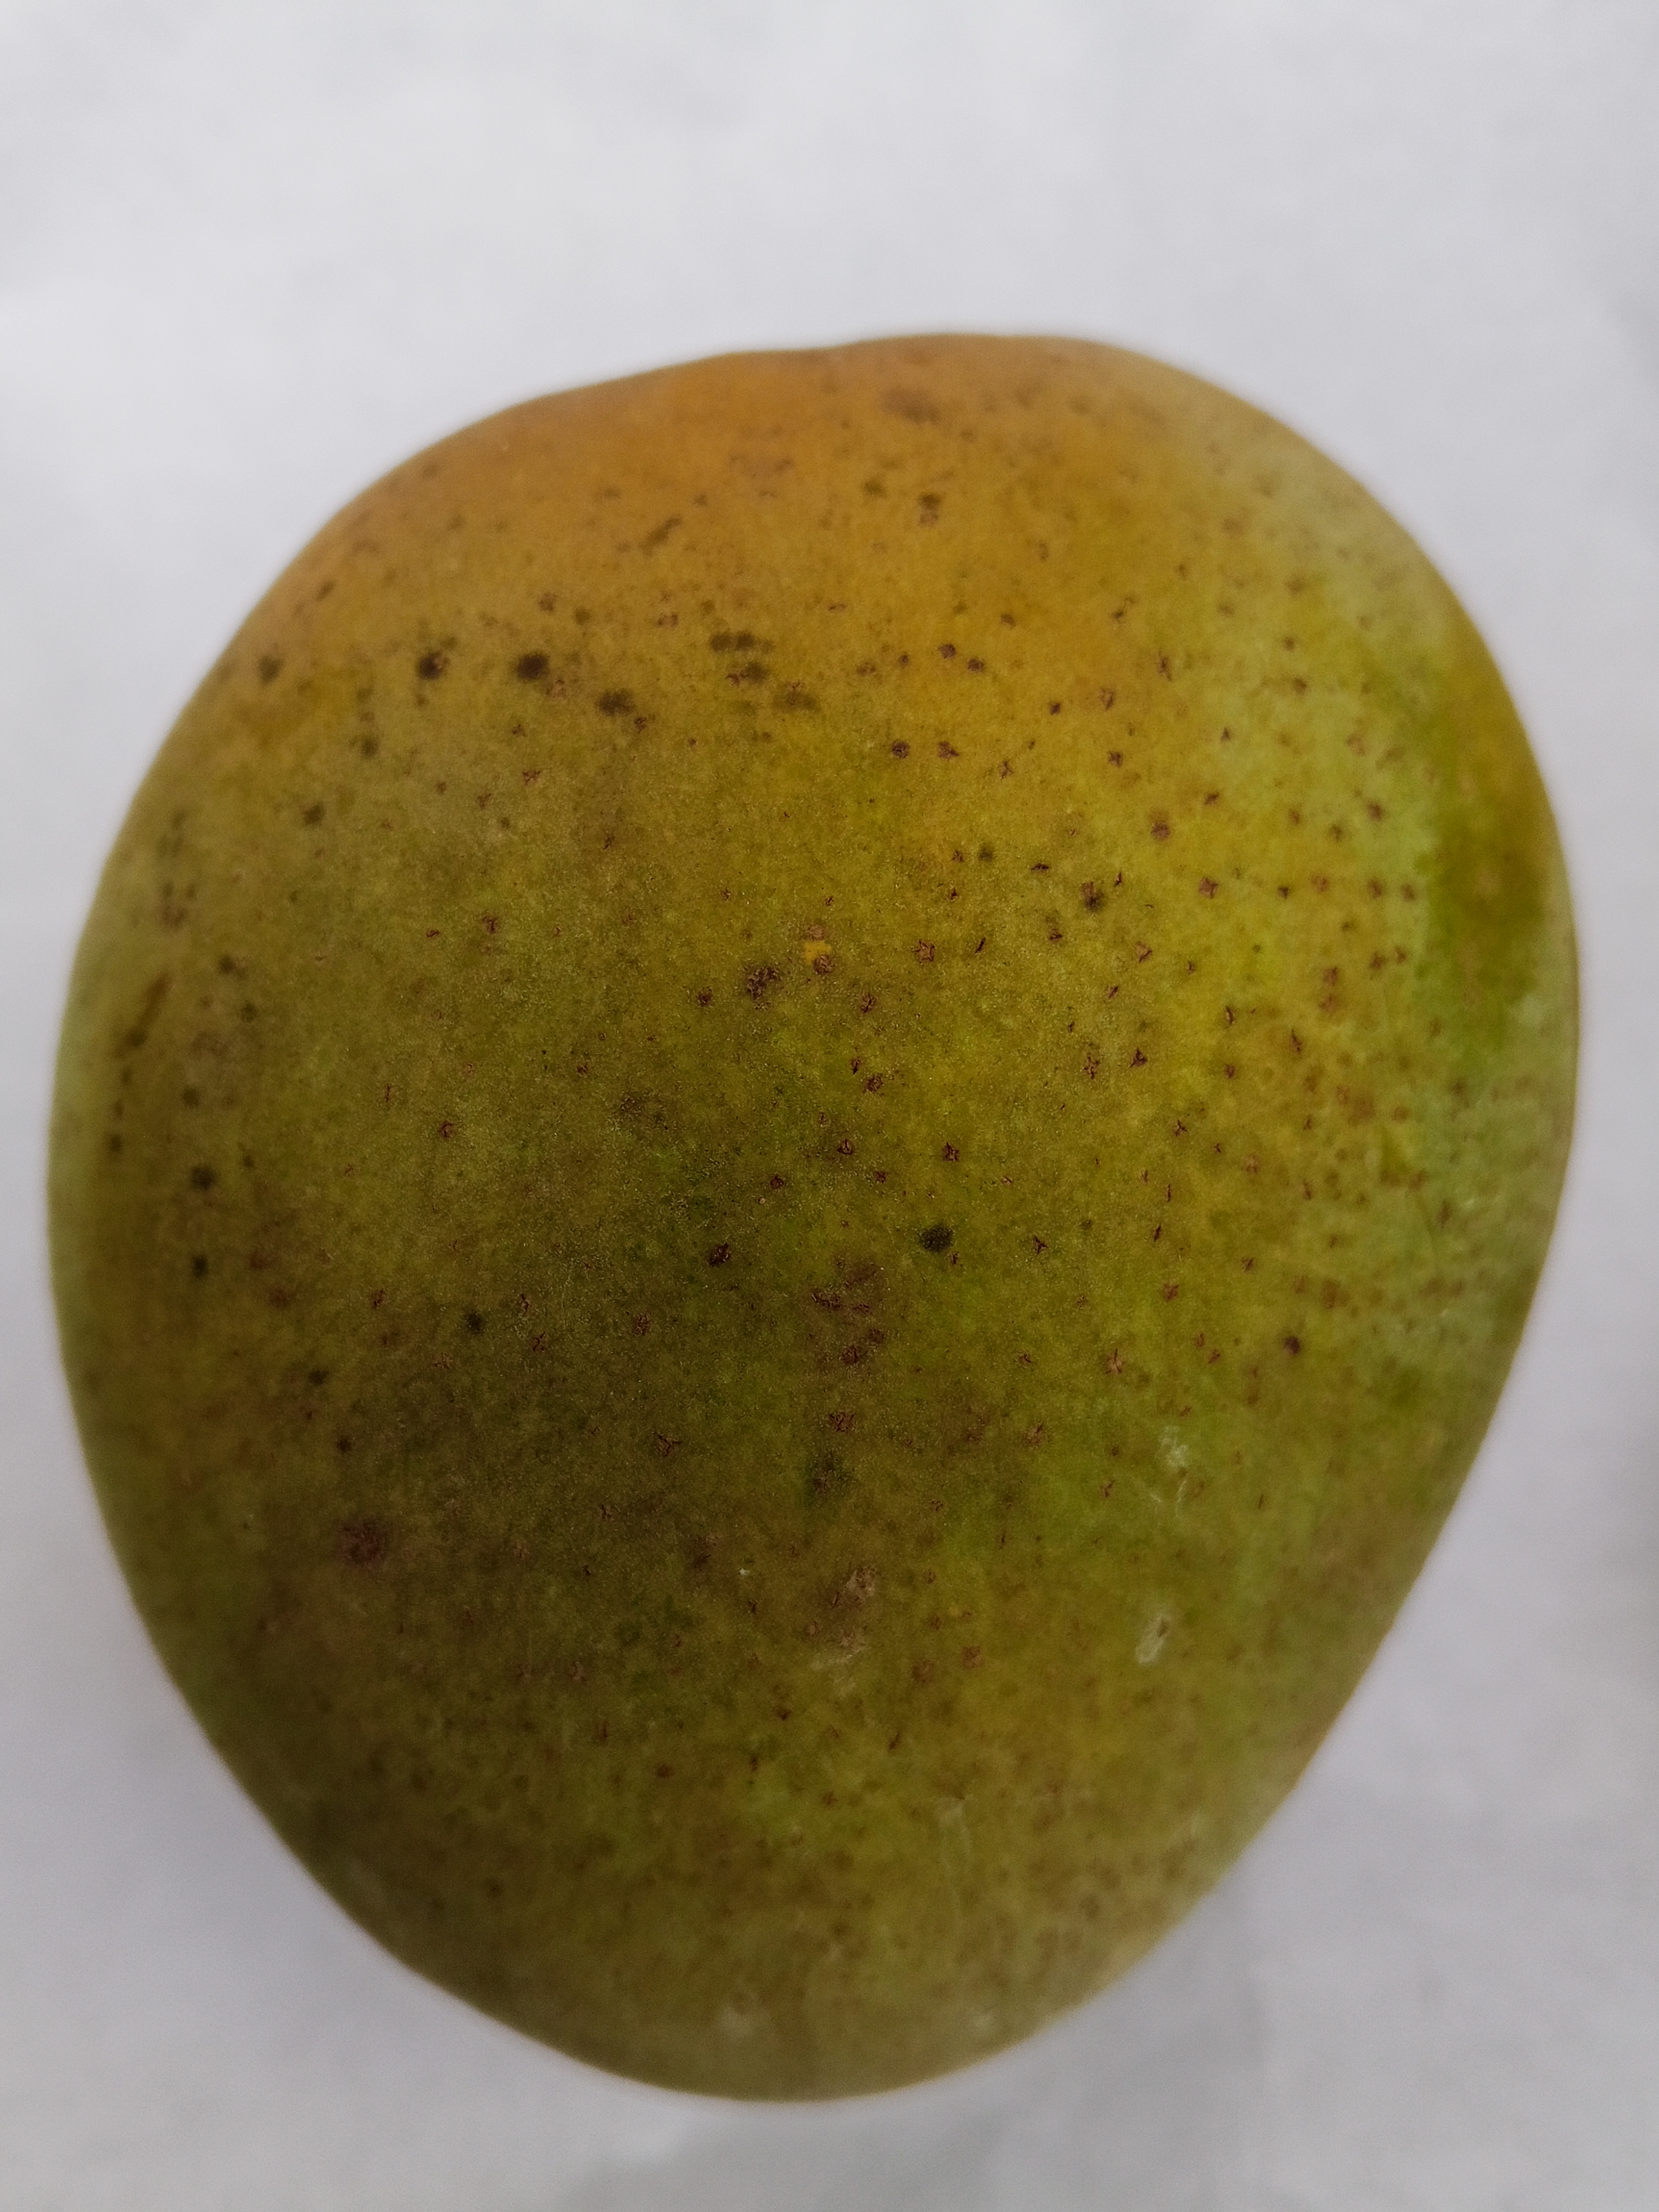
Mango variety: Himsagar